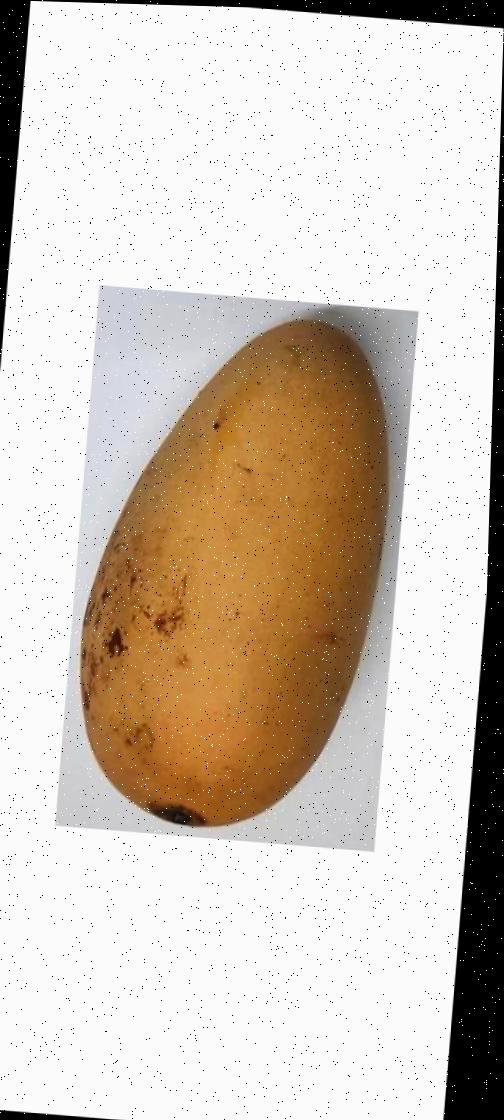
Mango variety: Katimon